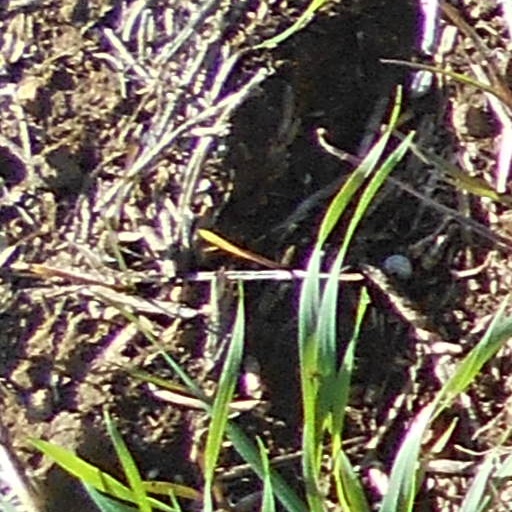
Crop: wheat